Kirkcaldy

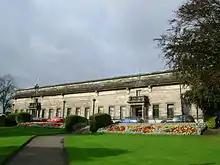
Kirkcaldy Galleries

Kirkcaldy curves around a sandy cove between the Tiel (West) Burn to the south and the East Burn to the north, on a bay facing southeast onto the Firth of Forth. The town lies south-southeast of Glenrothes, east-northeast of Dunfermline, west-southwest of Dundee and north-northeast of Edinburgh. The town adopted its nickname of the "lang toun" from the single street, recorded on early maps of the 16th and 17th centuries. The street eventually reached a length of nearly , linking the burgh to its neighbouring suburbs of Linktown, Pathhead, Sinclairtown and Gallatown.